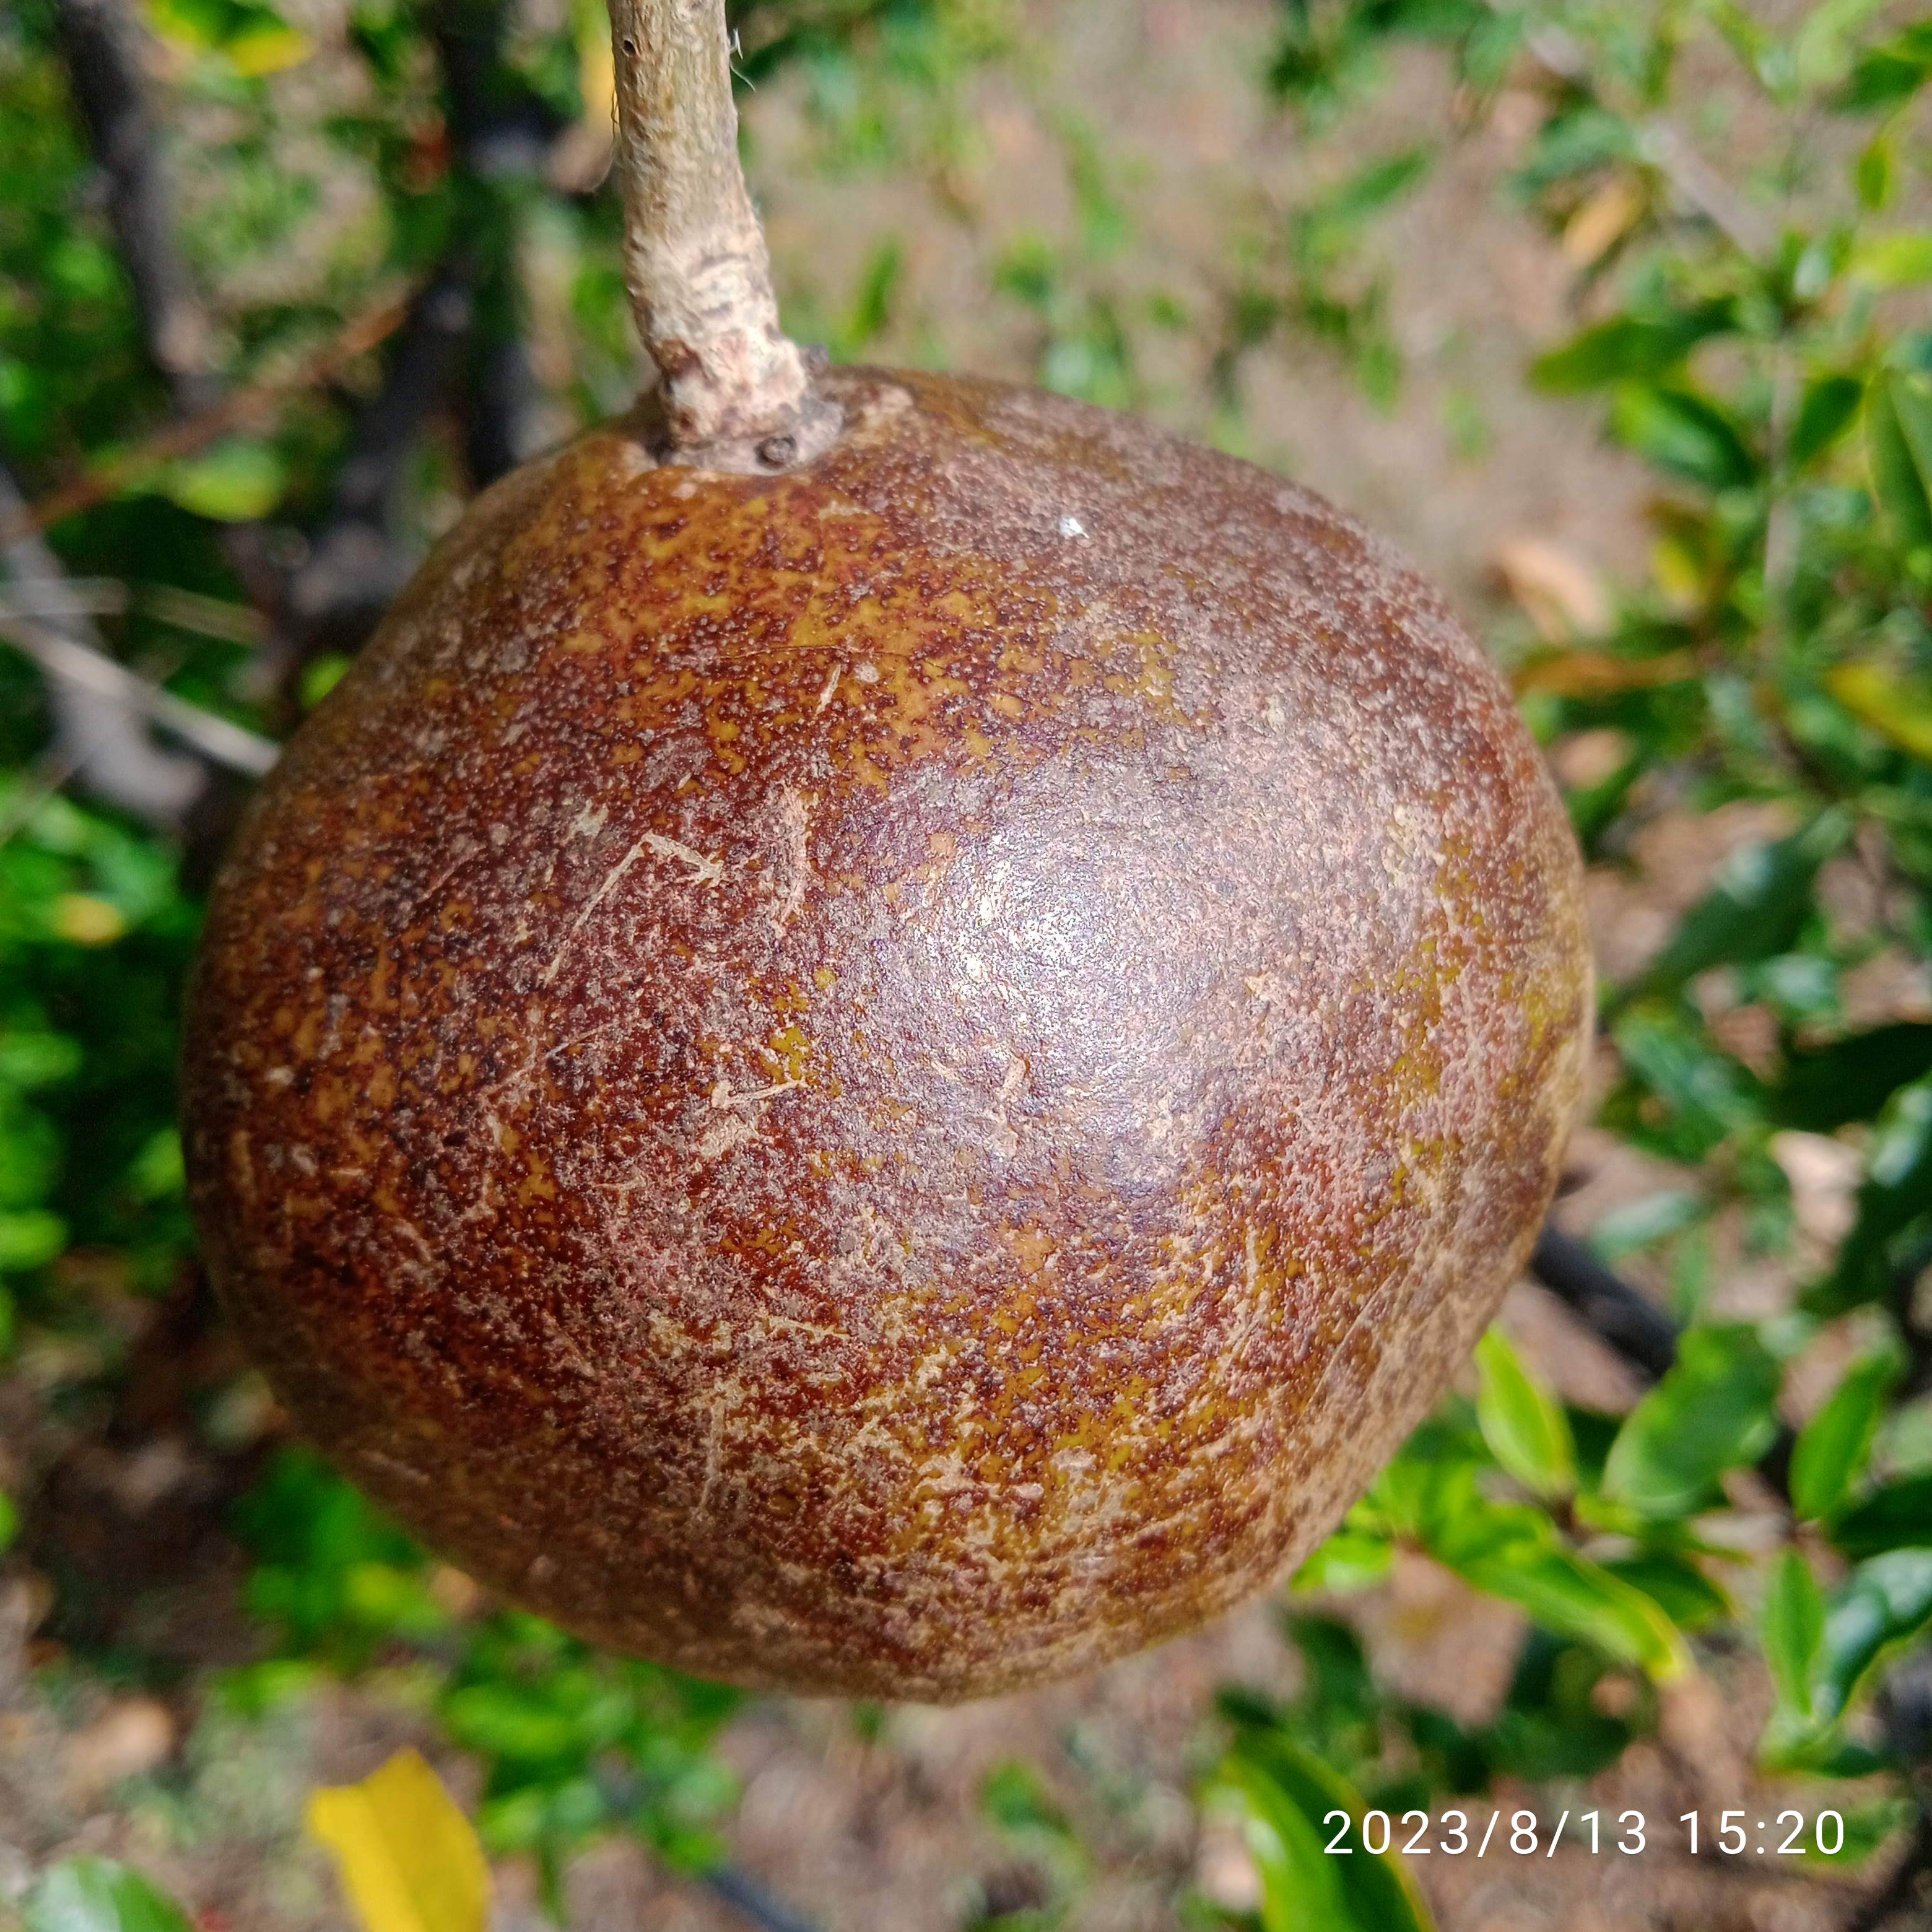
Label: Cercospora